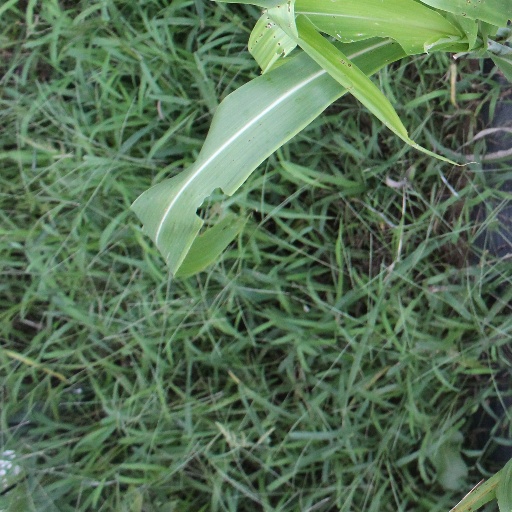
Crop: sorghum